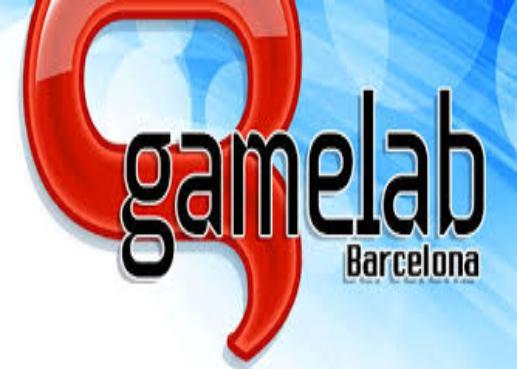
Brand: gamelab
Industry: Leisure